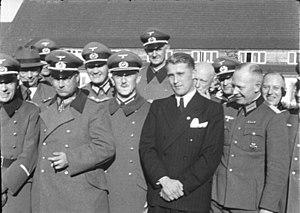
Le complexe militaro-industriel allemand fonctionna à plein régime pendant les deux guerres mondiales. De forme évolutive, il passe des Konzern associés aux marchands de canons et d'obus de la Ruhr en 1914, forme prise par le capitalisme bourgeois lié à de riches familles associées à l'aristocratie prussienne et militaire, à un secteur de l'armement intégré par les nazis comprenant des concepteurs de techniques de pointe qui, en 1945, intéresseront les vainqueurs du deuxième conflit mondial.